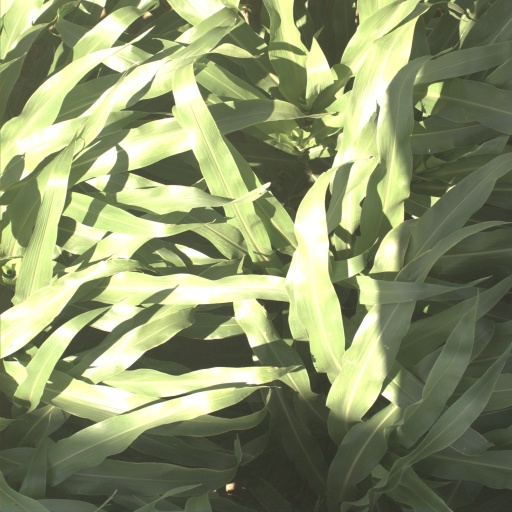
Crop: sorghum